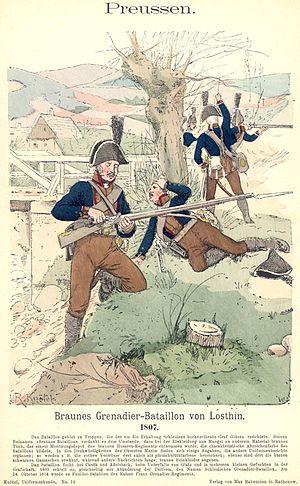
La bataille de Schleiz se déroulent le 9 octobre 1806 à Schleiz, dans le royaume de Prusse. Elles opposent le 1ᵉʳ corps français de la Grande Armée commandé par le maréchal Jean-Baptiste Bernadotte aux troupes prussiennes et saxonnes sous les ordres du général prussien Bogislav Friedrich Emanuel von Tauentzien. L'affrontement — le premier de la guerre de la Quatrième Coalition — se solde par une victoire française.